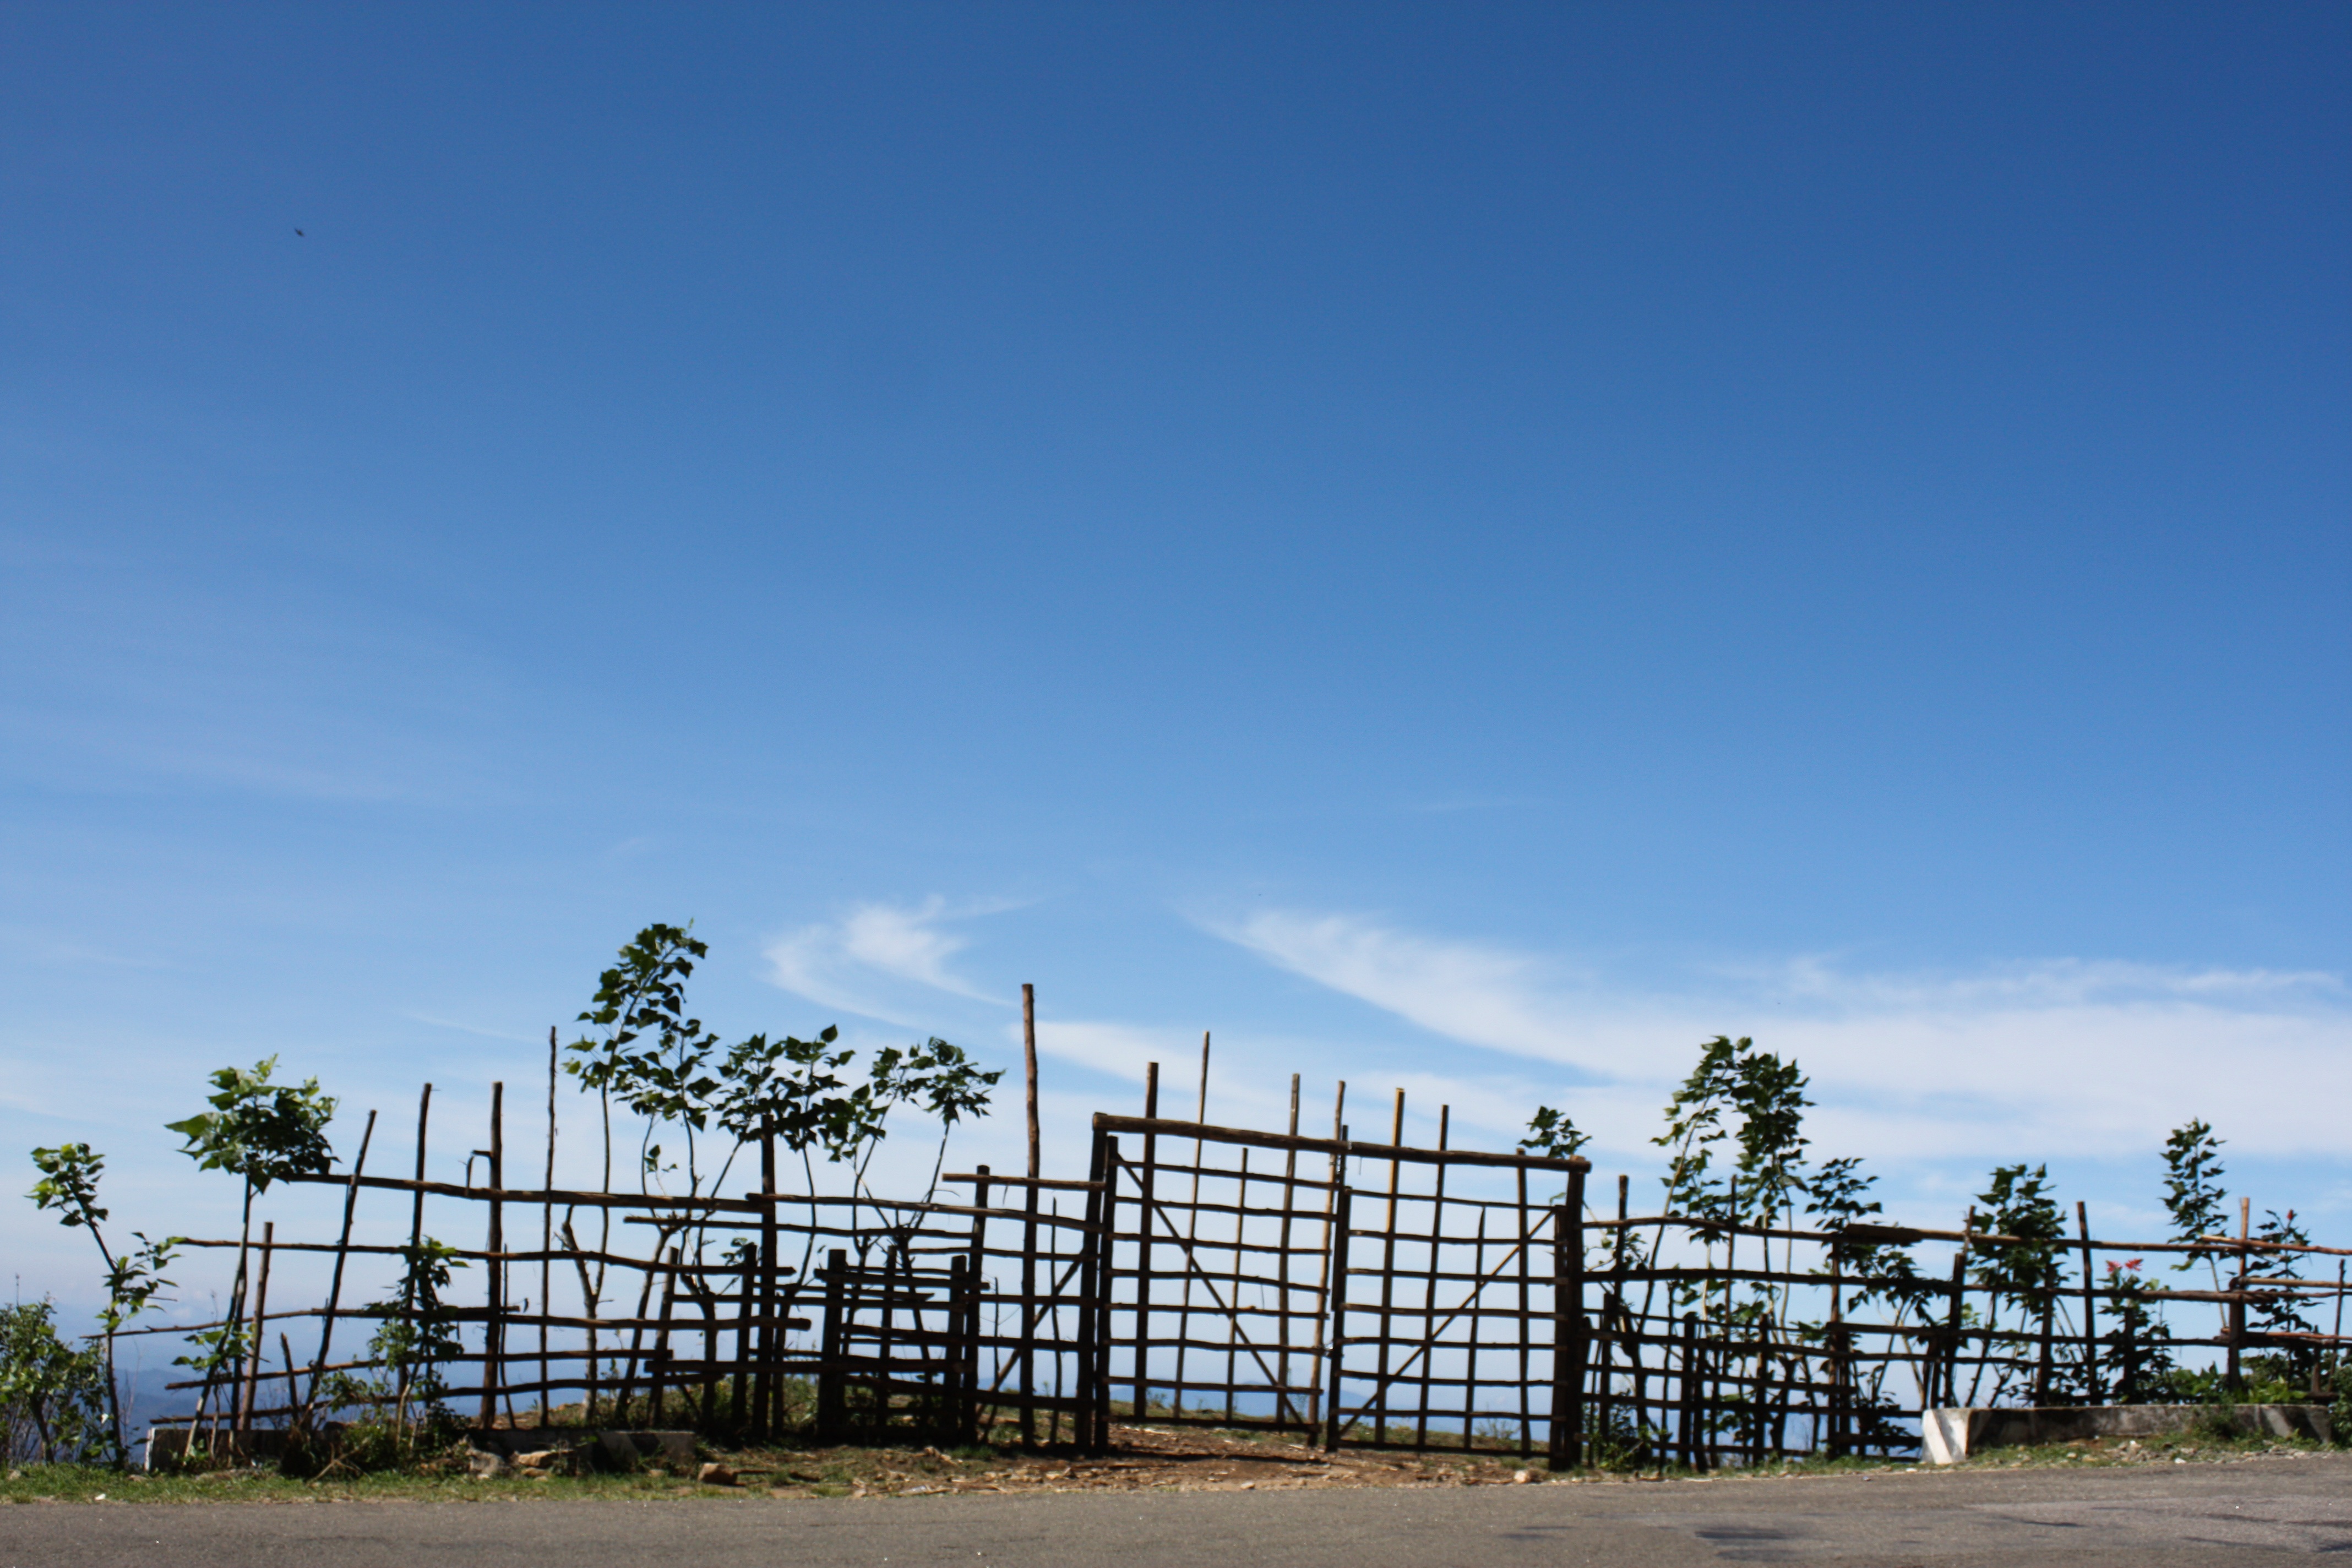
sea, horizon, sky, boardwalk, walkway